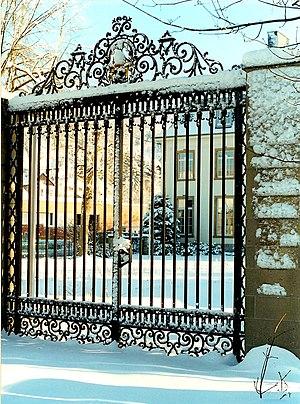
Grille d'entrée d'une propriété appartenant au Ministère des Finances à Malmedy (Belgique). La grille aurait été forgée par Henri Metzmacher (1873-1951). Dans la partie supérieure de la grille, au dessus du blason comportant un dragon noir, une inscription
Malmedy [malmədi], parfois orthographié Malmédy, est une ville de Belgique située en Région wallonne dans la province de Liège.